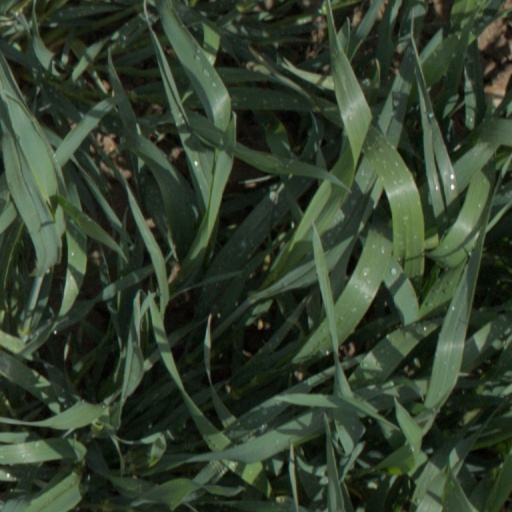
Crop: wheat